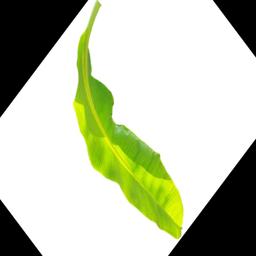
Label: MALBHOG LEAF